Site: brandenburg
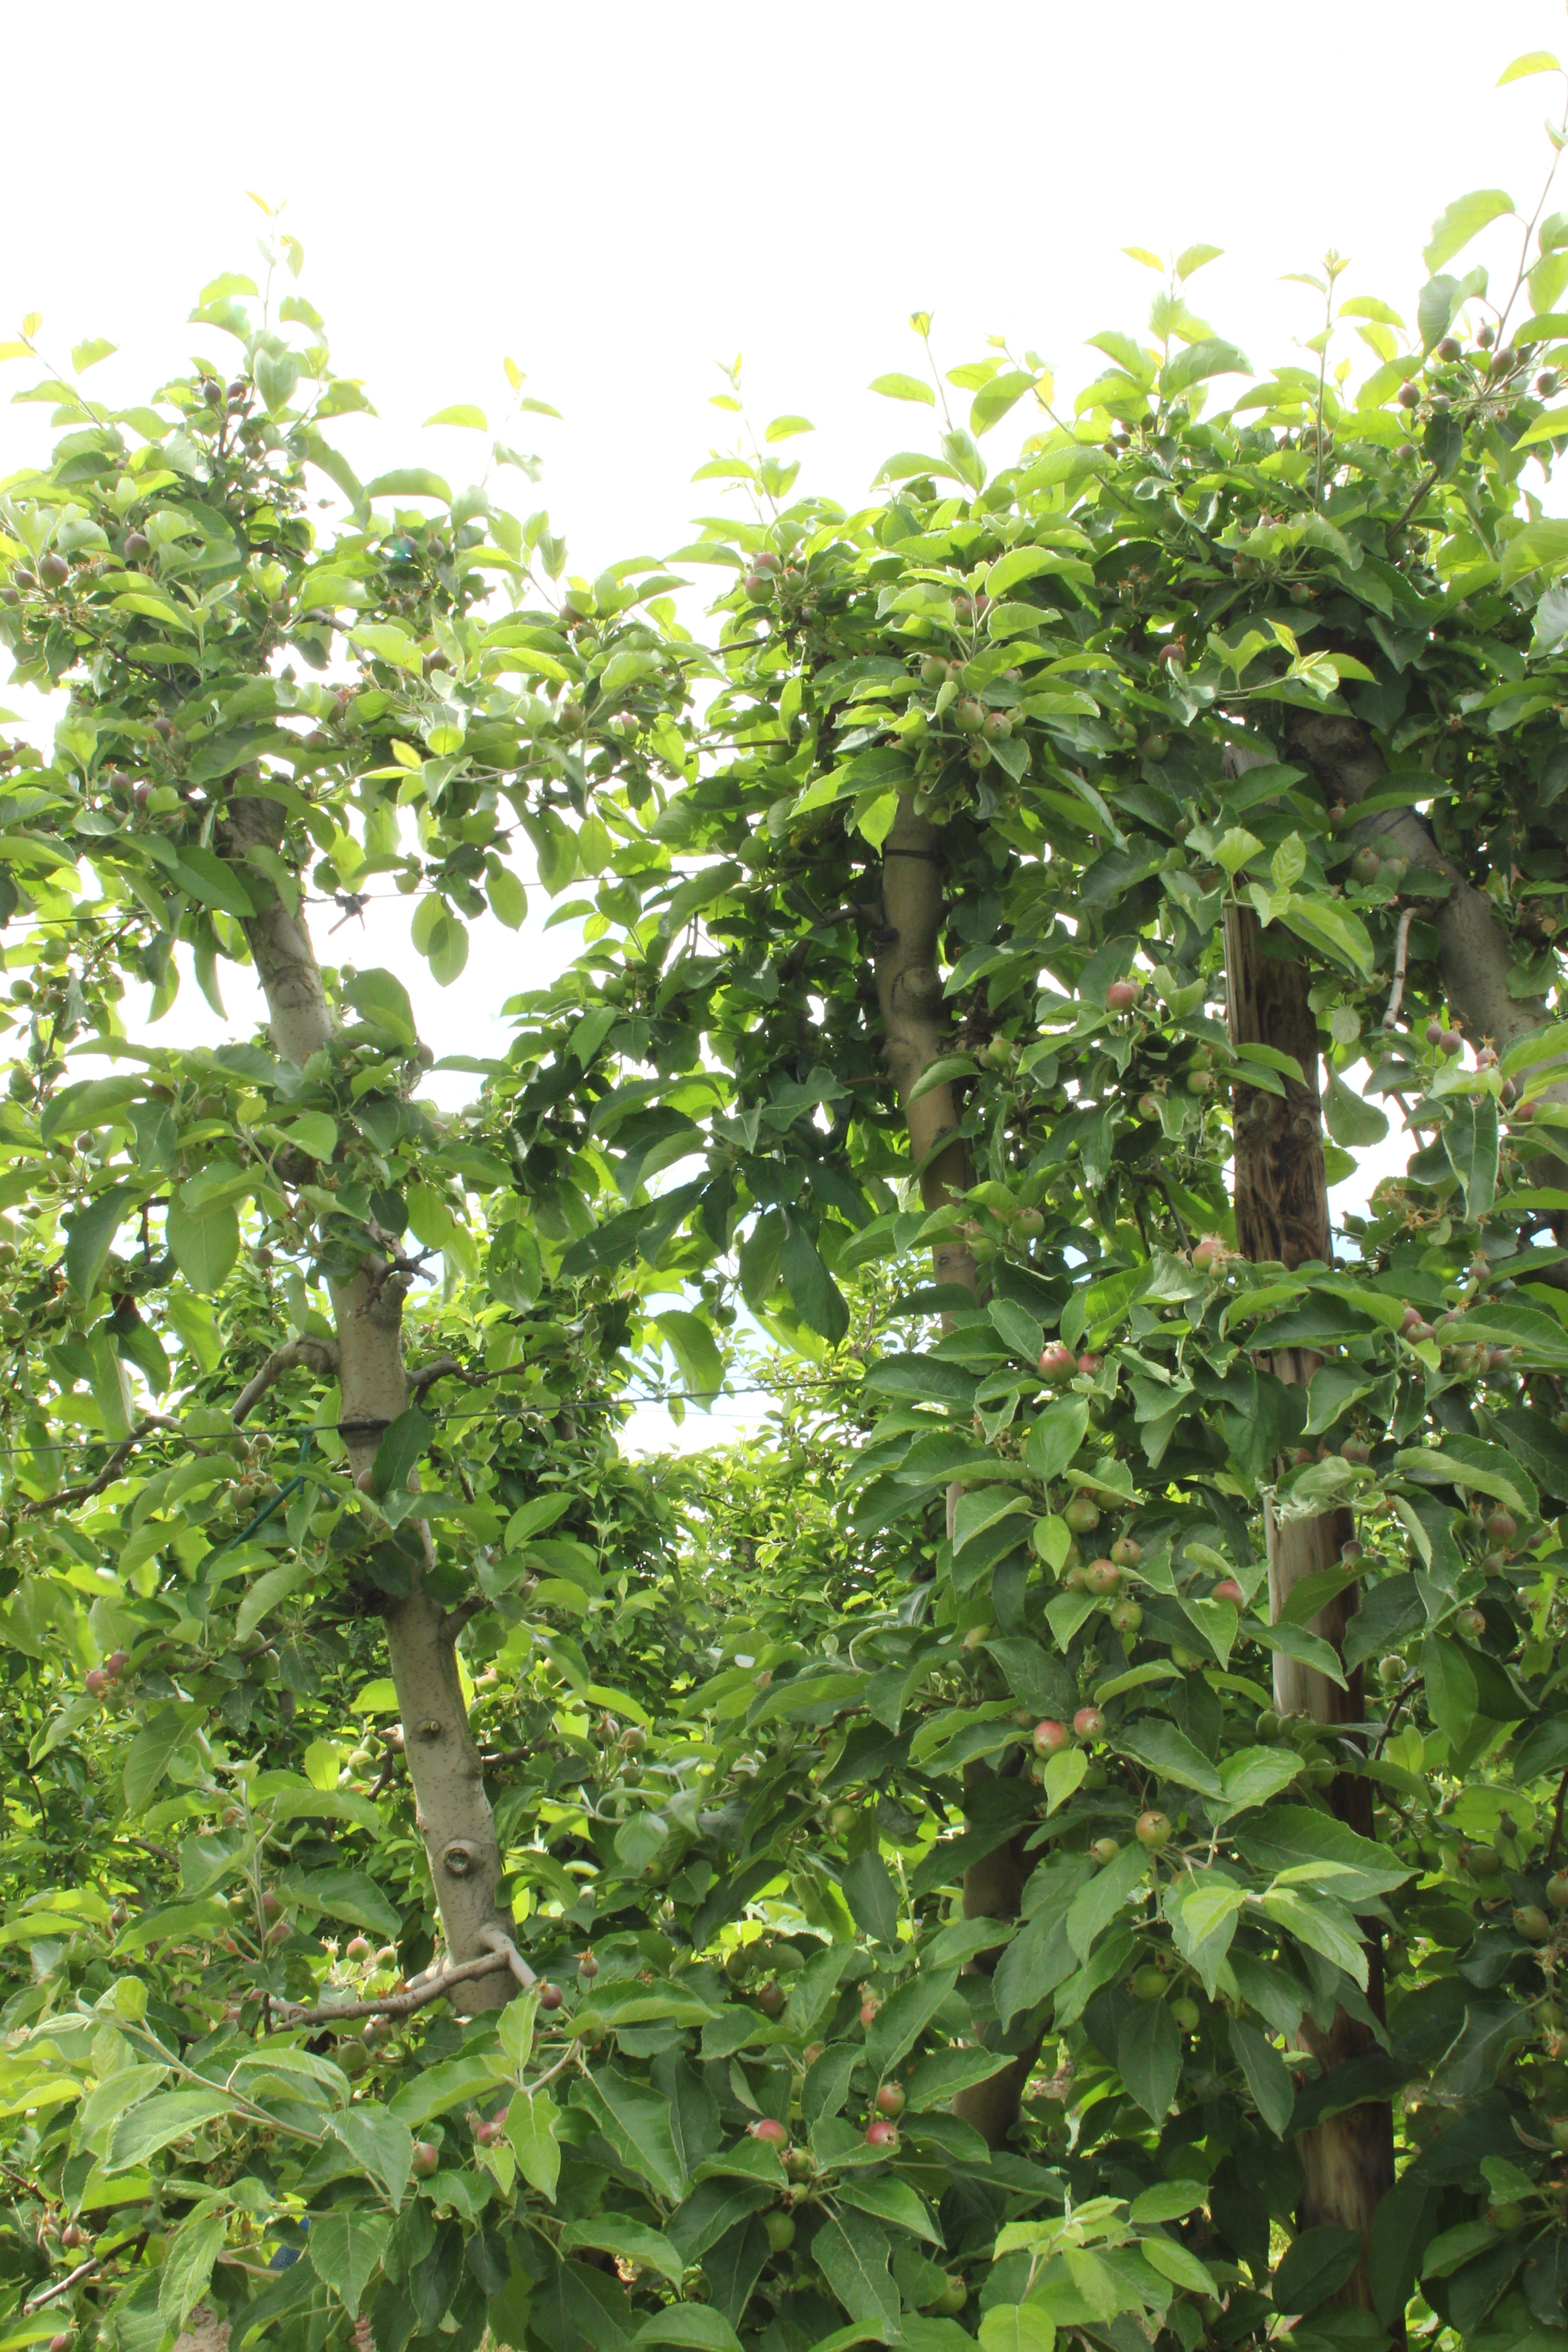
Growth stage (BBCH 72): Development of fruit